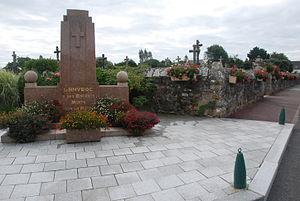
Monument aux morts - Lanvéoc-29
Lanvéoc [lɑ̃veɔk] est une commune du département du Finistère, dans la région Bretagne, en France. Située sur la côte nord de la presqu'île de Crozon, donnant sur la rade de Brest, la commune de Lanvéoc est enclavée dans la commune de Crozon.